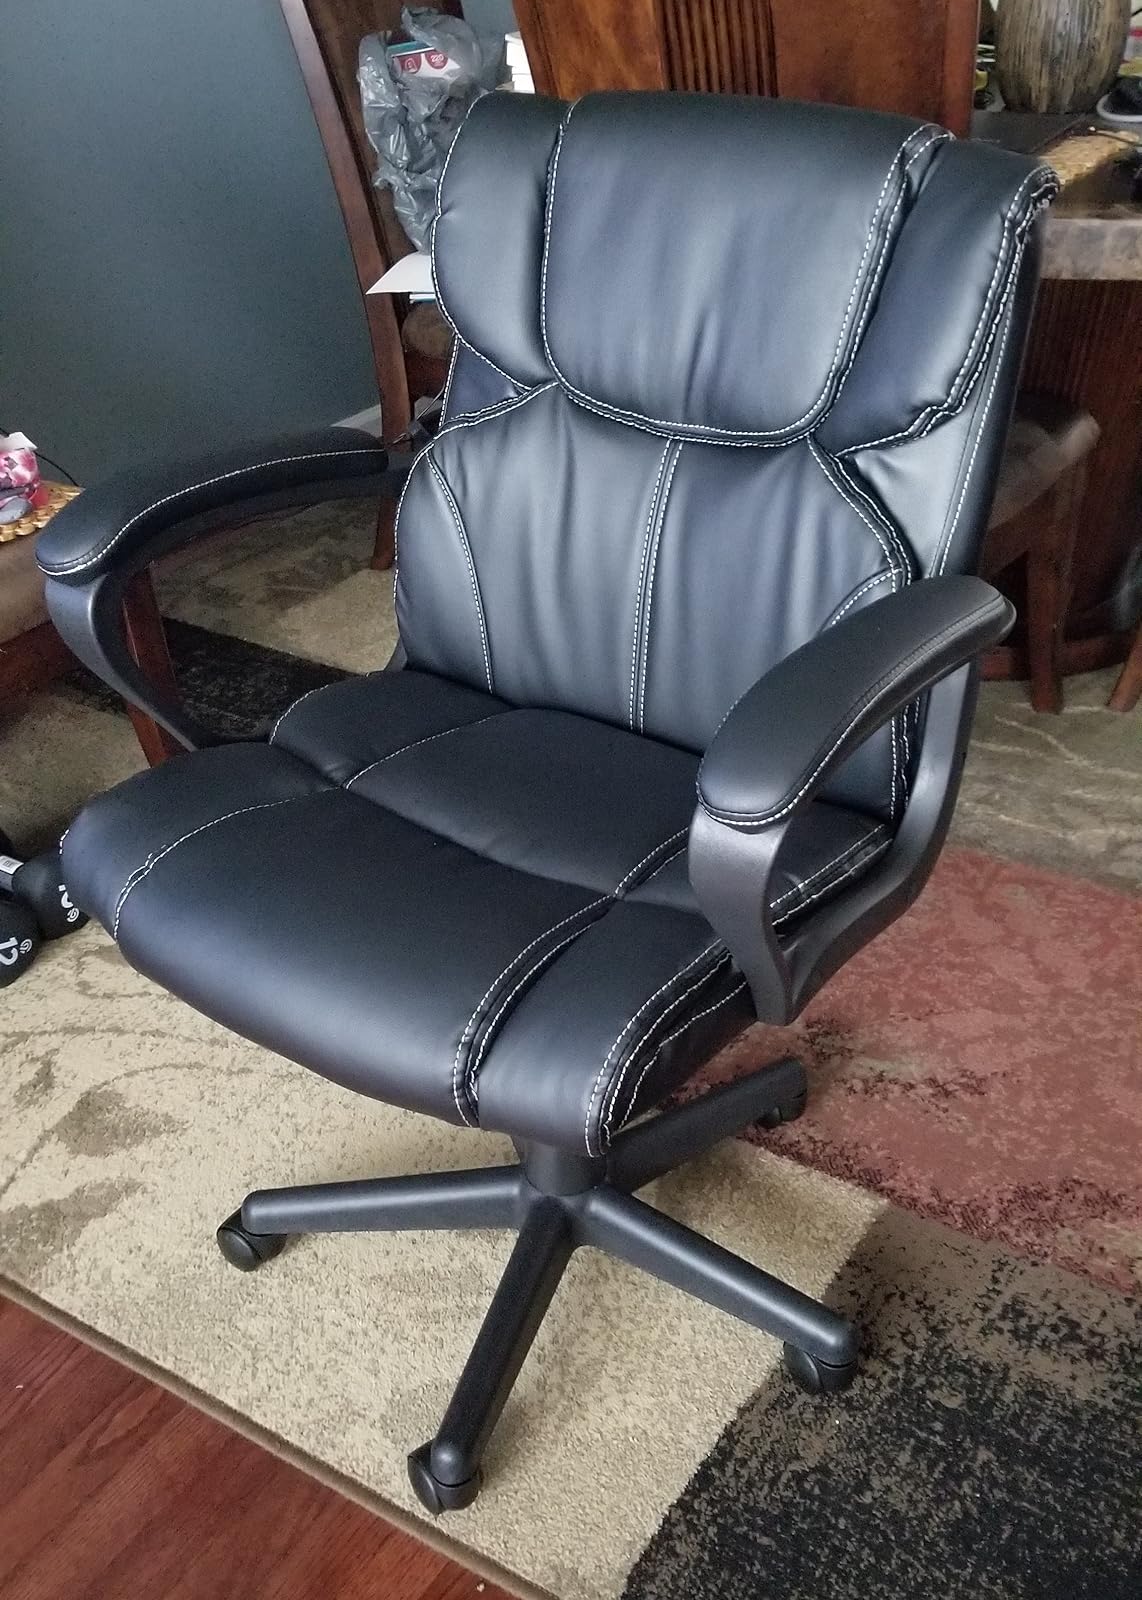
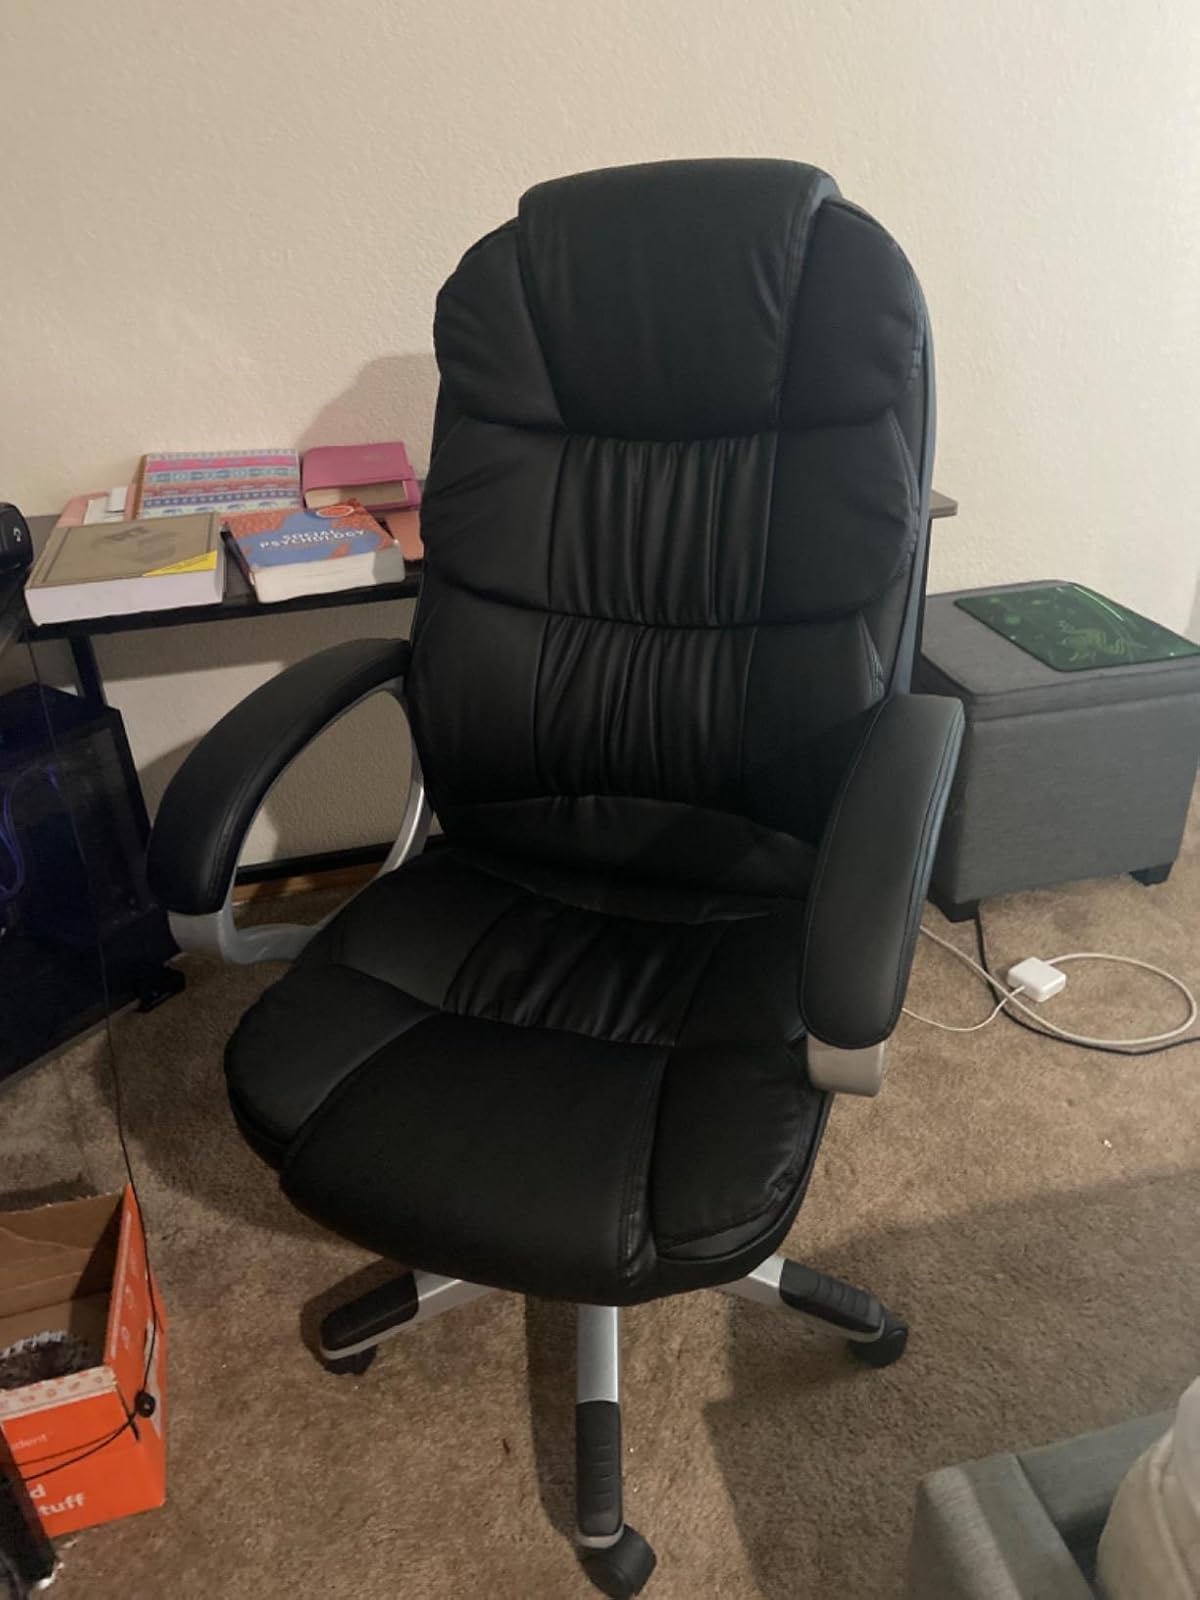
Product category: items_chair
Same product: no